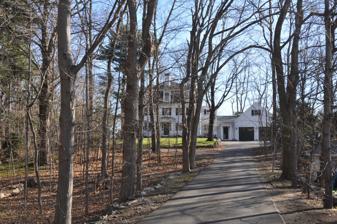
Building: Townsend House (Needham, Massachusetts)
Country: United States of America
Year built: 1720
United States historic place Townsend House U.S. National Register of Historic Places Show map of Massachusetts Show map of the United States Location 980 Central Ave., Needham, Massachusetts Coordinates 42°17′28″N 71°14′58″W / 42.29111°N 71.24944°W / 42.29111; -71.24944 Area 1.1 acres (0.45 ha) Built 1720 ( 1720 ) Built by Gregory Sugars NRHP reference No. 82004420 Added to NRHP April 1, 1982 The Townsend House is a historic late First Period house in Needham, Massachusetts , United States. The 2 + 1 ⁄ 2 -story wood-frame house was built in 1720 by Gregory Sugars, a sea captain, for his son-in-law, Rev. Jonathan Townsend. The building has retained little external appearance as an early 18th century house, showing the adaptive reuse and restyling of older houses. It was given a Federal appearance in the 1780s by its second owner, Rev. Samuel West, and was, under his ownership, used as a muster site for the local militia prior to the 1775 Battles of Lexington and Concord . The building has been much modified over the years (including the addition of a mansard-like roof), but many of its older interior rooms have retained features from the 18th century. The house was listed on the National Register of Historic Places in 1982. See also National Register of Historic Places listings in Norfolk County, Massachusetts References